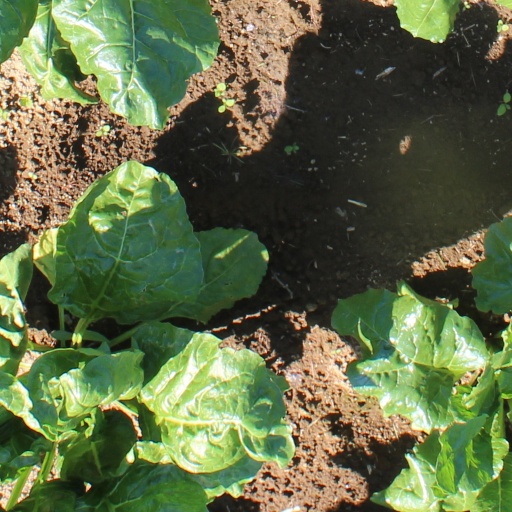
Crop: sugar beet